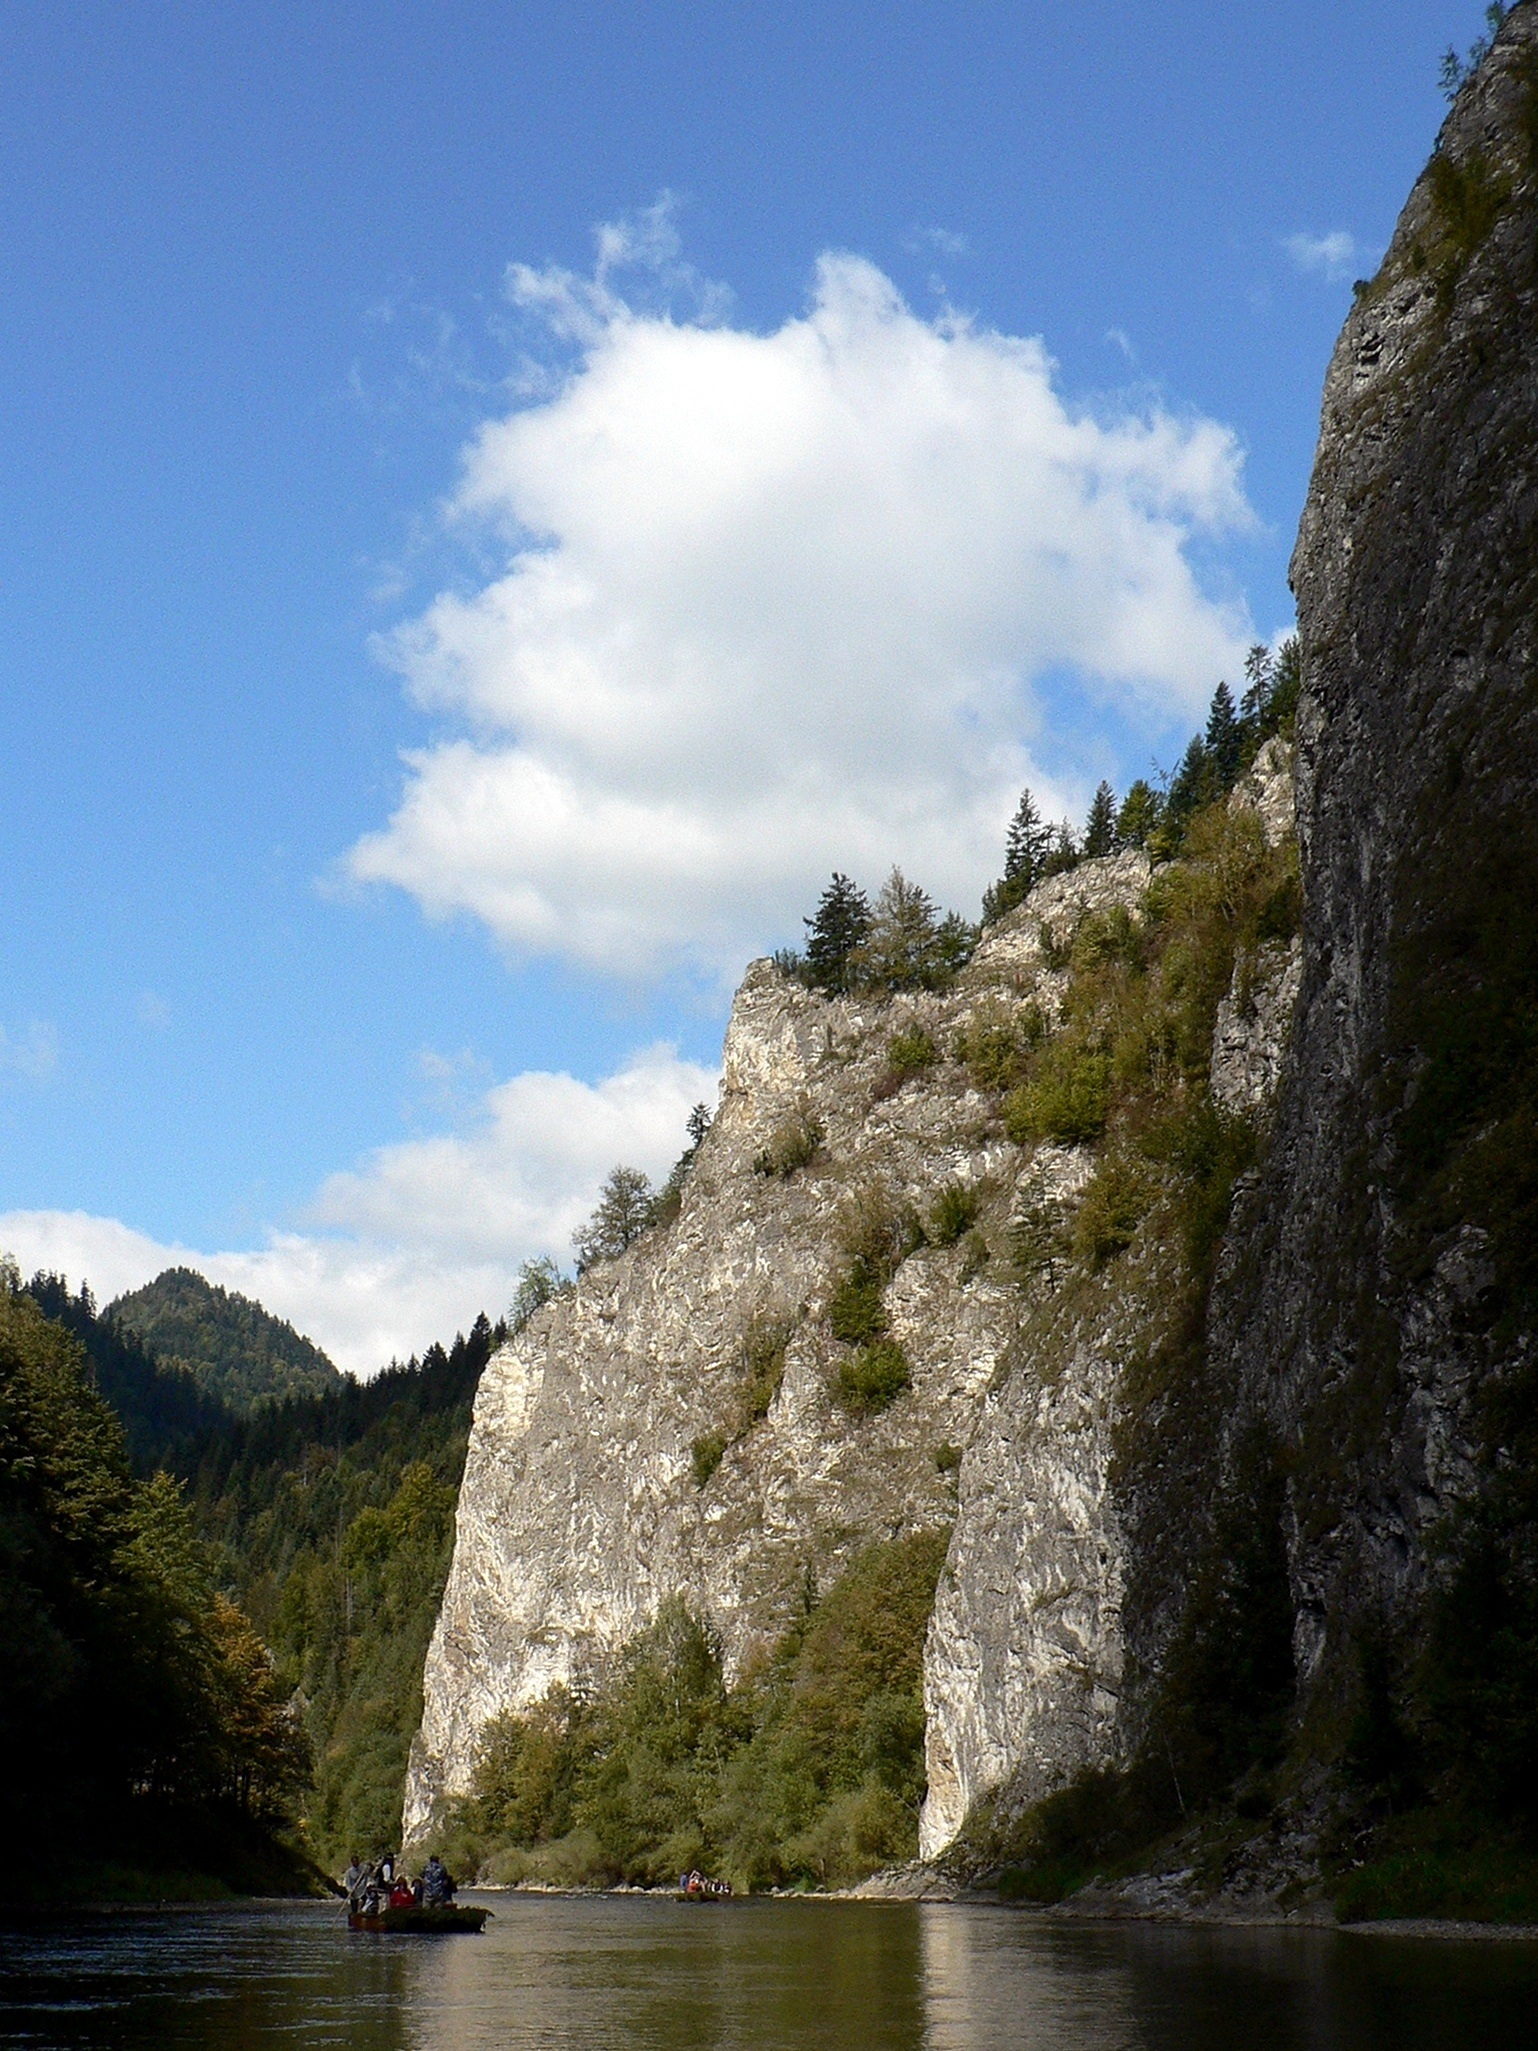
sea, nature, mountain, river, mountain range, cliff, fjord, terrain, body of water, mountains, water feature, raft, slovakia, pieniny, landform, dunajec, geographical feature